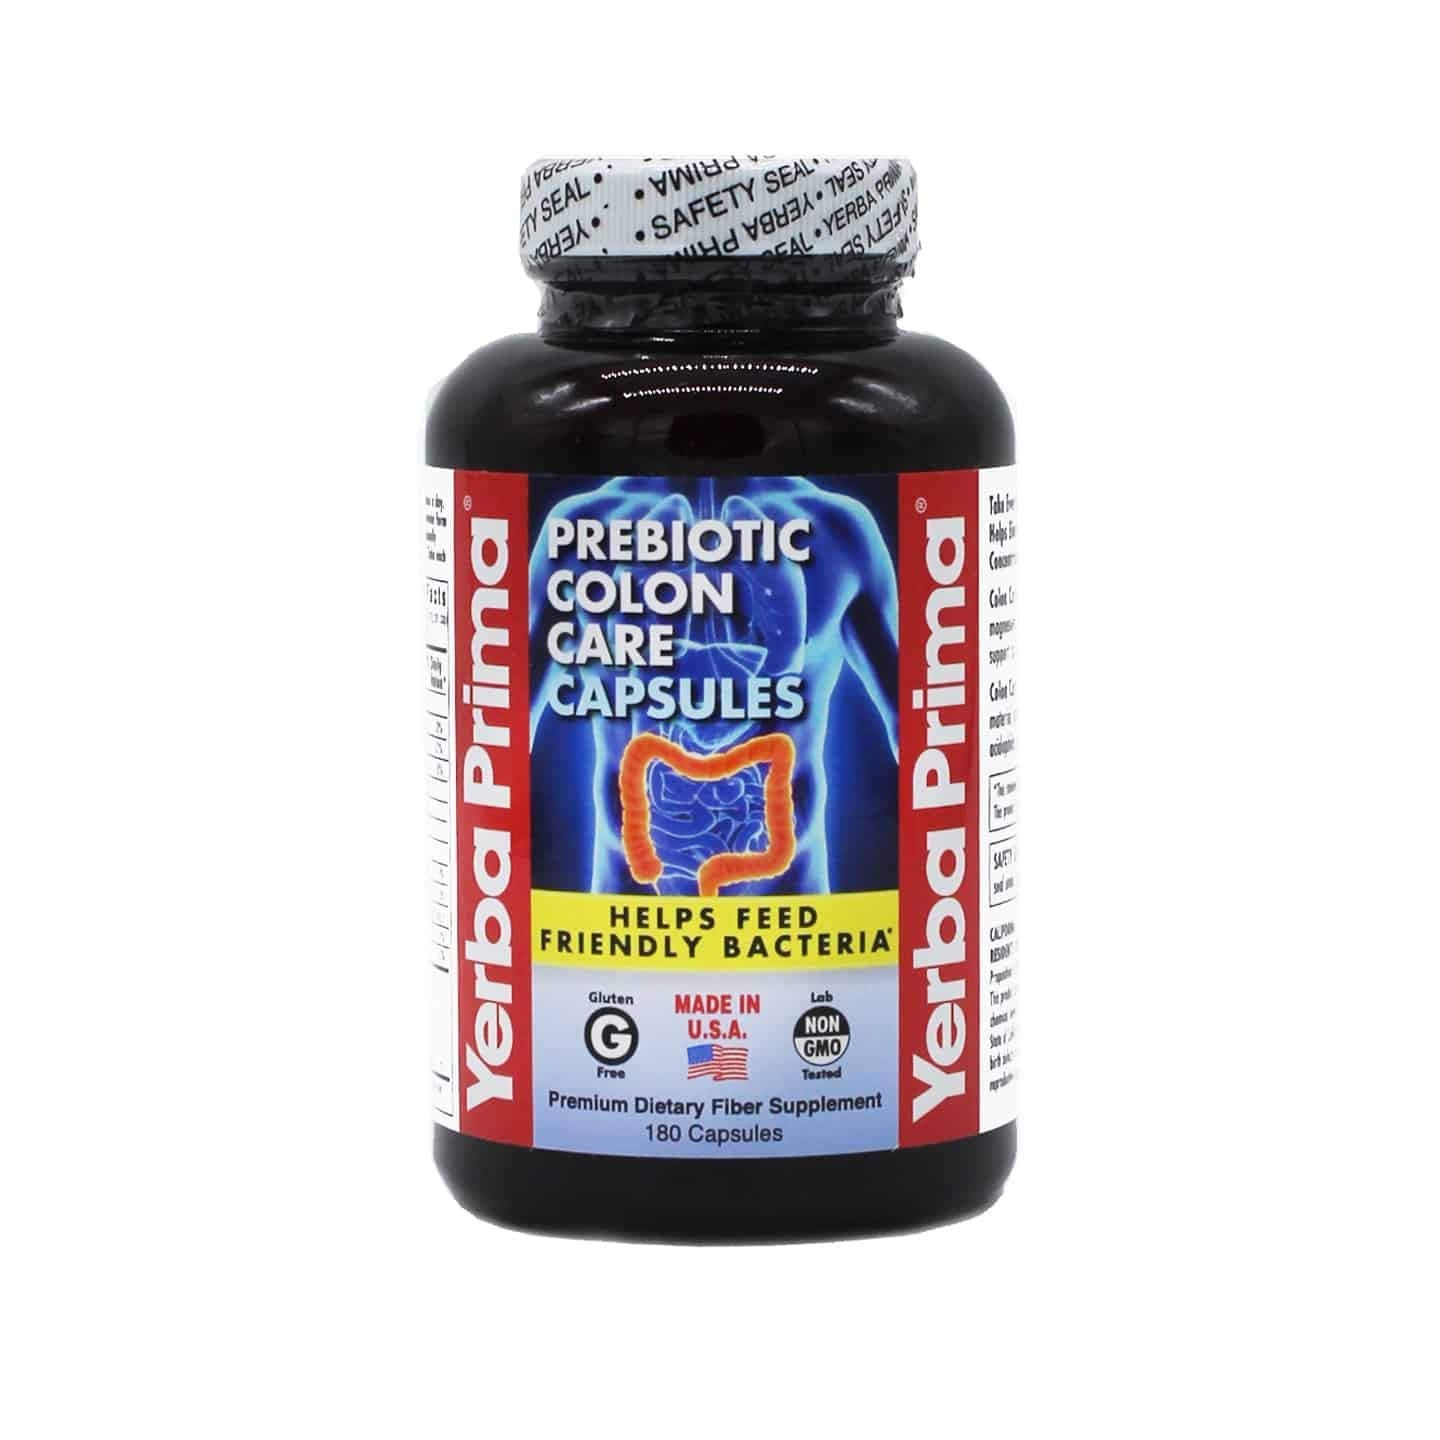
Item Name: Yerba Prima Colon Care, 180 Capsules
Value: 1.0
Unit: Count

Price: 18.46